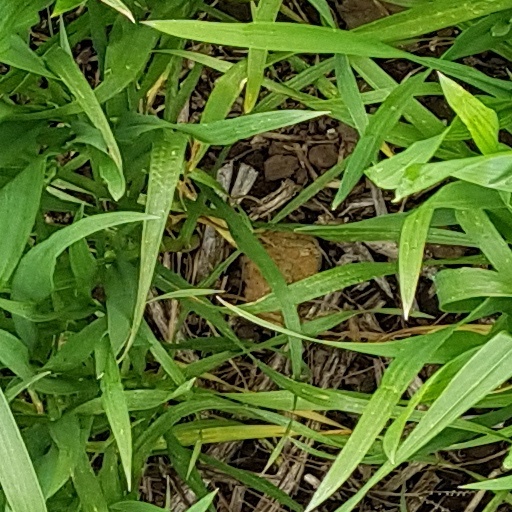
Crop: wheat